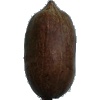
Label: Nut Pecan 1